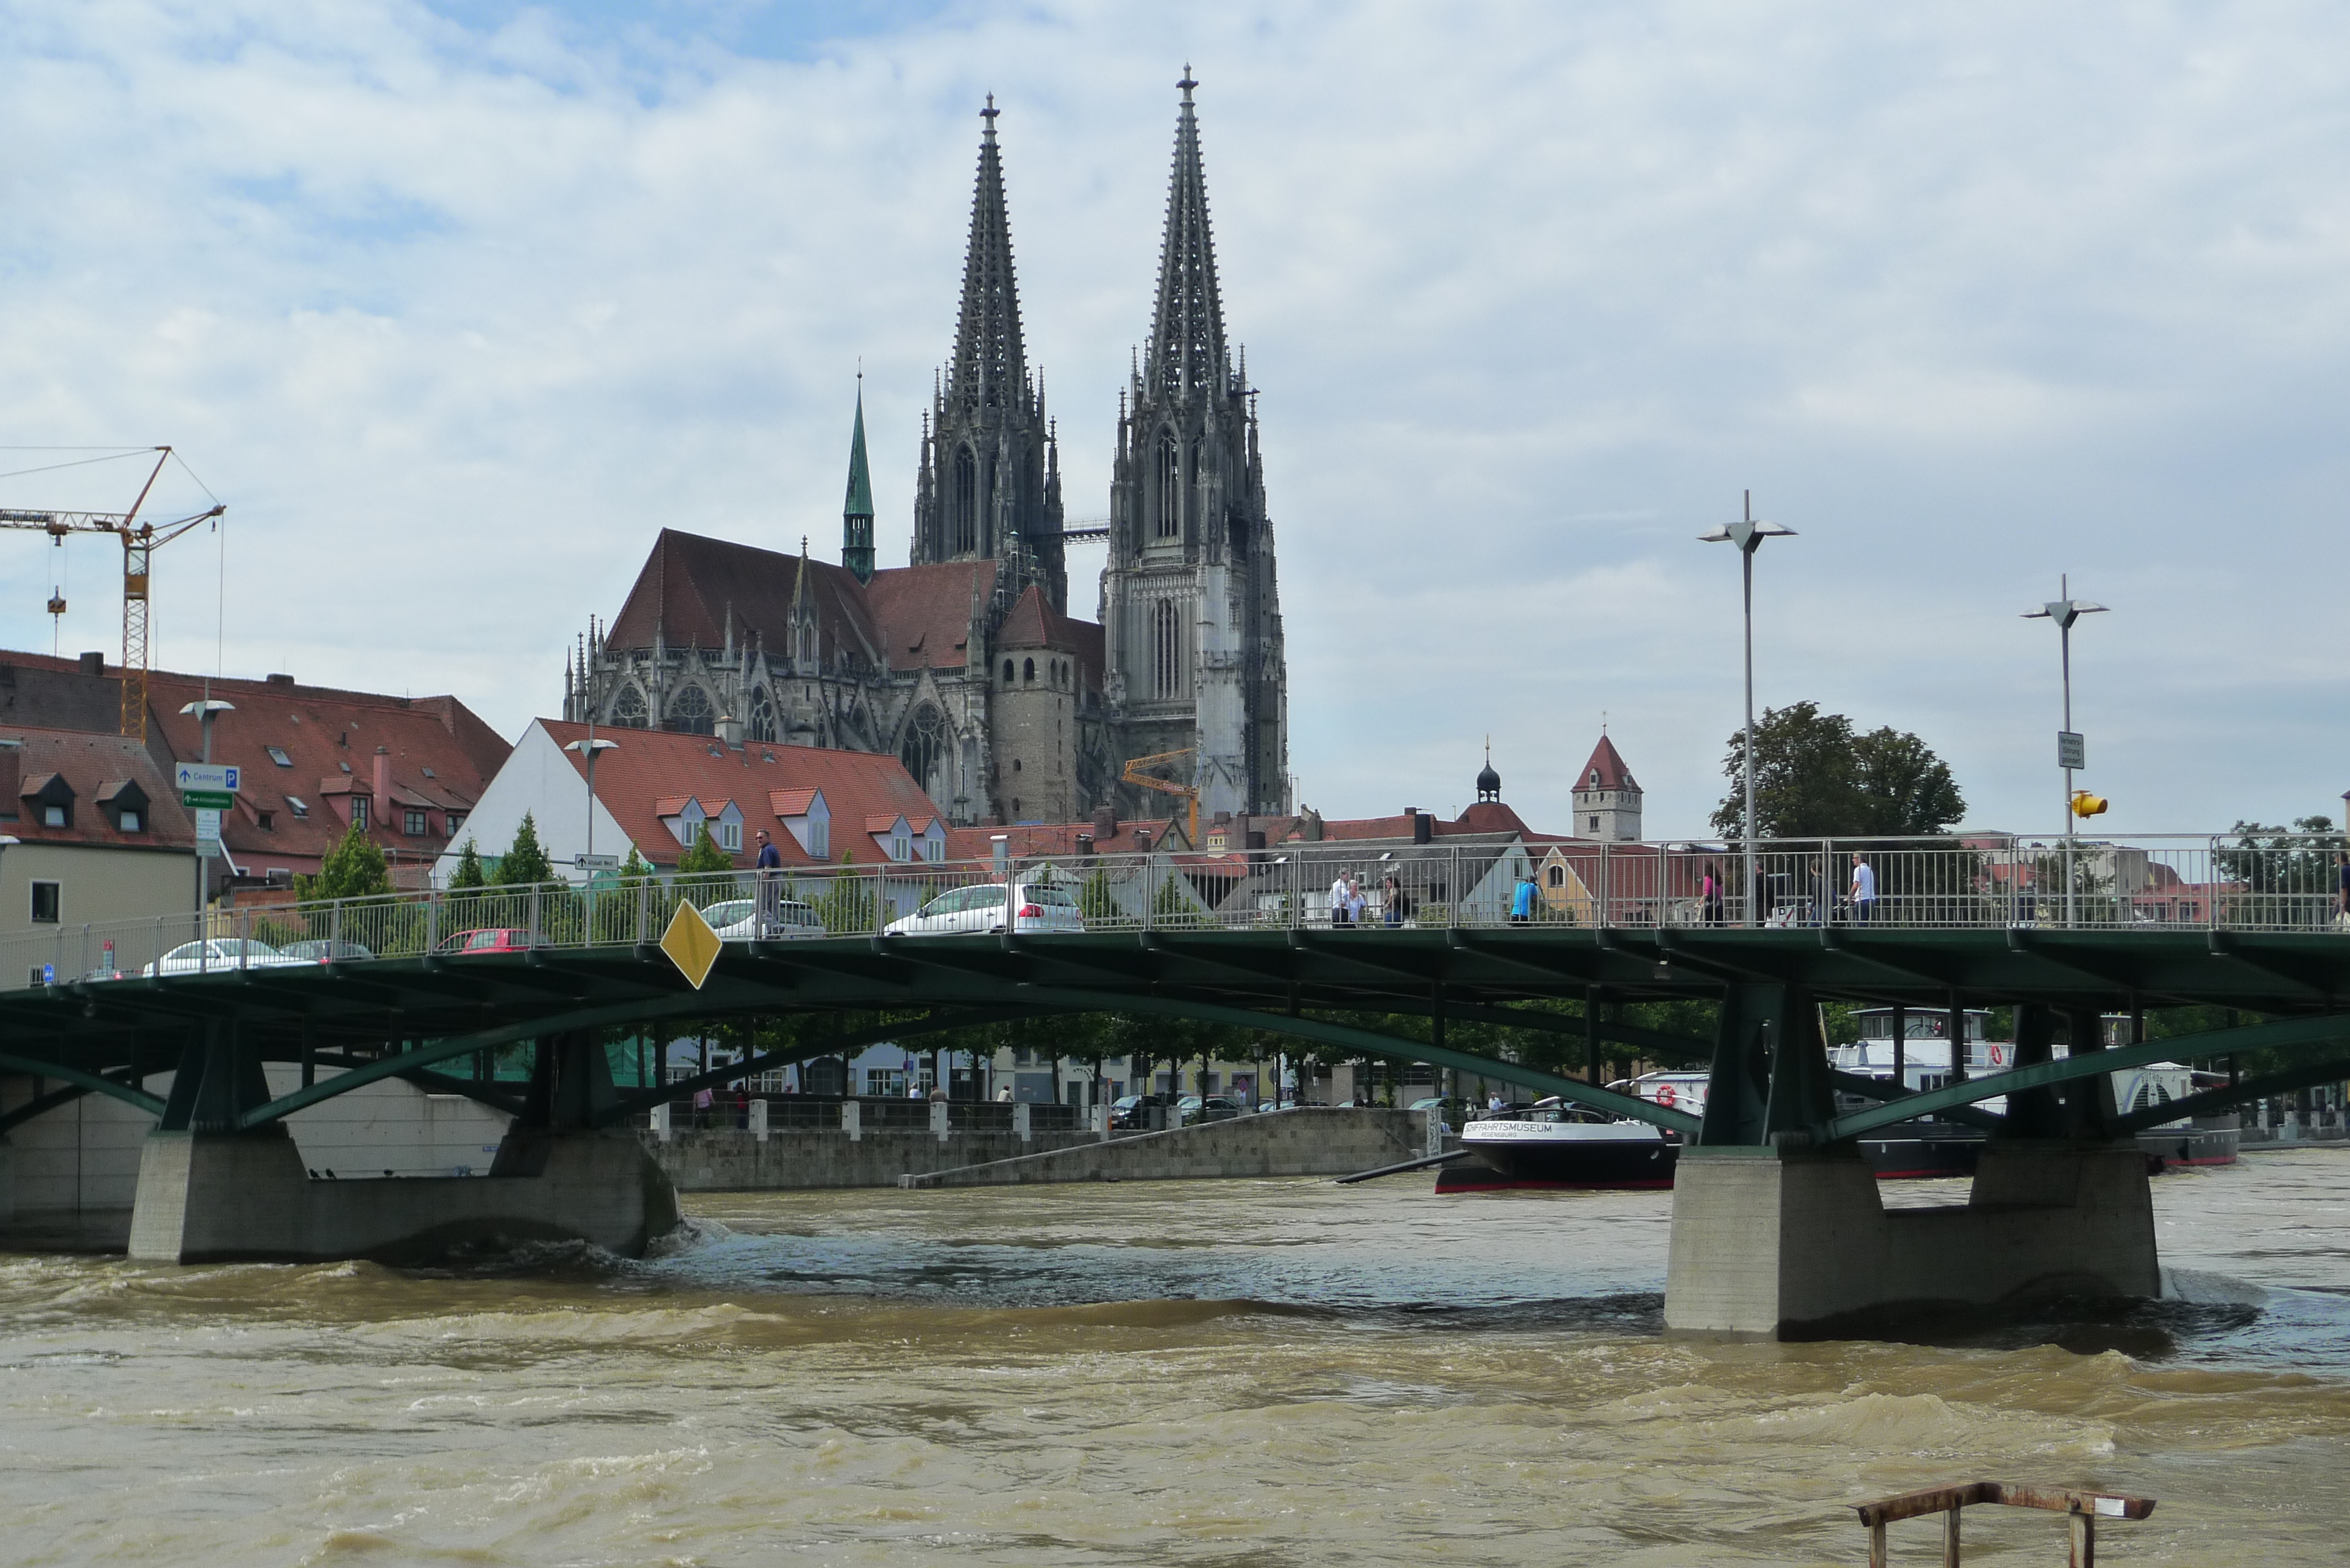
sea, dock, boat, bridge, pier, river, vehicle, harbor, port, waterway